IsaKidd refining technology

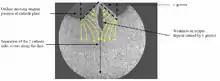
Figure 4. Effect of the V-groove at the bottom edge of the cathode starting plate on the deposited cathode copper.

This was achieved by machining a 90° “V”-groove into the bottom edge of the cathode. The groove weakens the structure of the copper growing at the bottom edge of the cathode plate because the copper crystals grow perpendicular to the cathode plate from opposite sides of the groove, causing them to intersect at right angles to each other. A discontinuity in the structure is formed at the intersection that results in a weak zone, along which the copper splits during stripping.